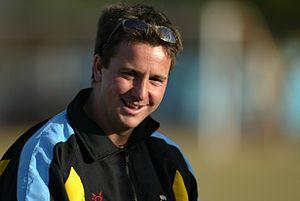
Gary John White, né le 25 juillet 1974, est un entraîneur anglais de football.
L'équipe de Guam de football est une sélection des meilleurs joueurs guamaniens sous l'égide de la Fédération de Guam de football.